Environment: real
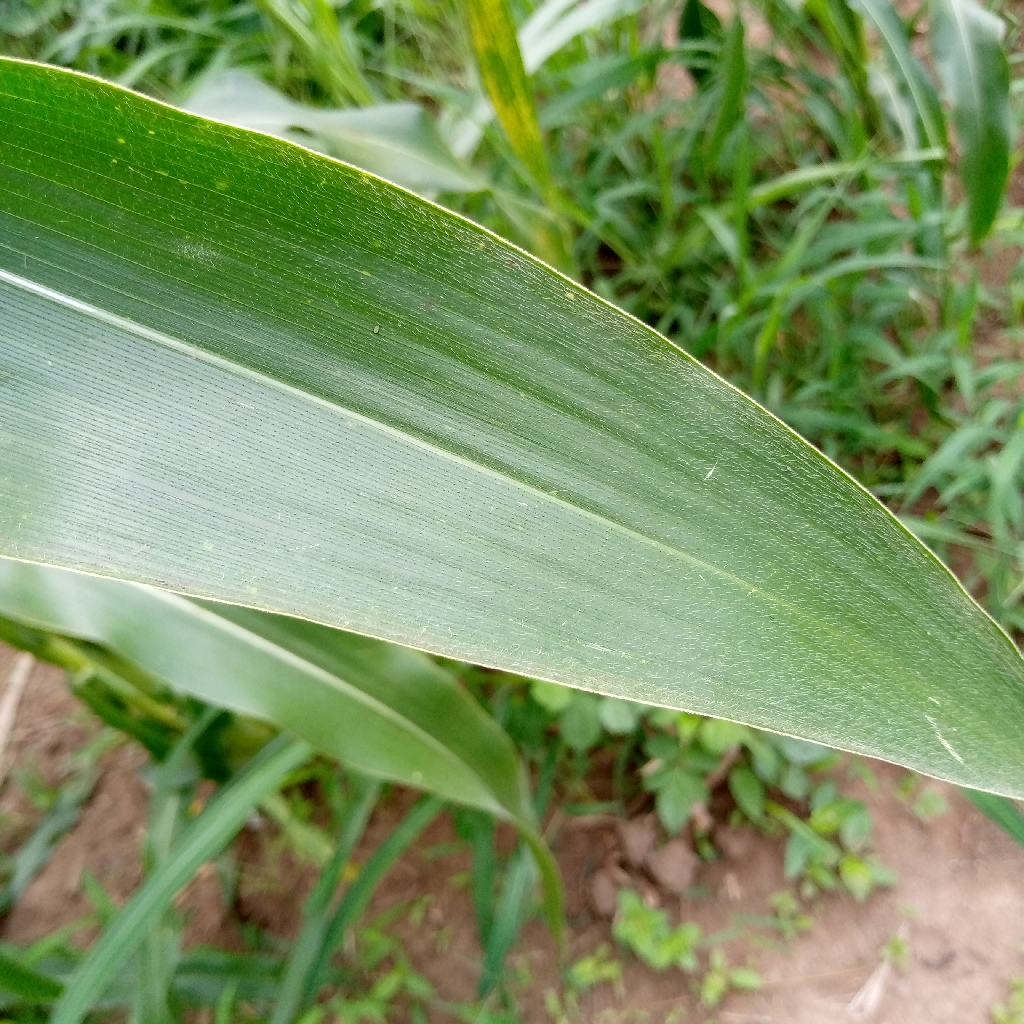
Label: healthy